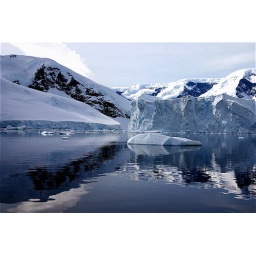
Calm waters and clear skies provide beautiful reflections in a quiet passage along the coast of Antarctica. 2004.